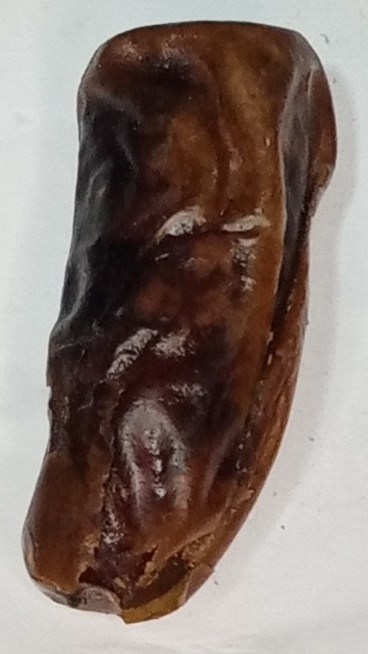
Variety: gajar
Size: medium
Grade: grade-1